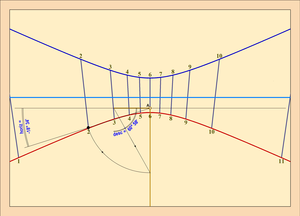
Schéma de construction du point de 2 h sur un cadran horizontal d'heures temporaires au solstice d'été pour une latitude de 16° 27' (d'après la table de Ptolémée).
Un analemme est une ancienne construction géométrique, employée en astronomie-gnomonique. Elle permet de déterminer principalement certains éléments fondamentaux liés au mouvement annuel du Soleil sur les horloges solaires.